Wiener Werkstätte

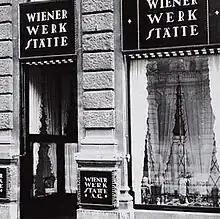
Shop of the Wiener Werkstätte

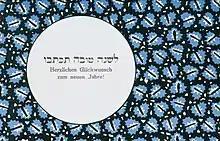
New Year Greeting's card designed by the company, about 1910

The Wiener Werkstätte ("Vienna Workshop"), established in 1903 by the graphic designer and painter Koloman Moser, the architect Josef Hoffmann and the patron Fritz Waerndorfer, was a productive association in Vienna, Austria that brought together architects, artists, designers and artisans working in ceramics, fashion, silver, furniture and the graphic arts. The Workshop was "dedicated to the artistic production of utilitarian items in a wide range of media, including metalwork, leatherwork, bookbinding, woodworking, ceramics, postcards and graphic art, and jewelry." It is regarded as a pioneer of modern design, and its influence can be seen in later styles such as Bauhaus and Art Deco.